Forbin-class cruiser

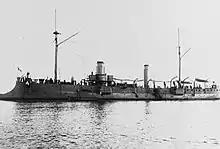
"Coëtlogon" after her reduction in her masts, c. 1893–1905

The members of the class underwent repeated and differing refits over the course of their careers. Almost immediately after entering service, all three ships had an armored conning tower installed between 1889 and 1890. "Forbin"s conning tower had sides, while the other two ships received 40 mm plating on their towers. Between 1890 and 1893, all three ships received updates to their armament, and all three ships had their rigging altered. "Forbin" and "Coëtlogon" had their main mast removed, along with their pole bowsprit; their fore and mizzenmasts were moved closer together. "Surcouf" only lost her mainmast during that refit. By the time work was completed, all three ships had quick-firing guns for their main battery, and two 47 mm guns were added in exchange for the removal of one of the 37 mm guns. The main guns aboard "Forbin" were simply converted to quick firing, while "Surcouf" received the updated M1884 variant, which was also quick firing. Whether "Coëtlogon"s guns were simply upgraded or replaced is not recorded. The main guns were supplied with a variety of shells, including solid cast iron projectiles and explosive armor-piercing shells, both of which weighed . The M1884 guns fired with a muzzle velocity of . As refitted, "Forbin"s displacement had increased to , "Surcouf"s to , and that for "Coëtlogon" to .